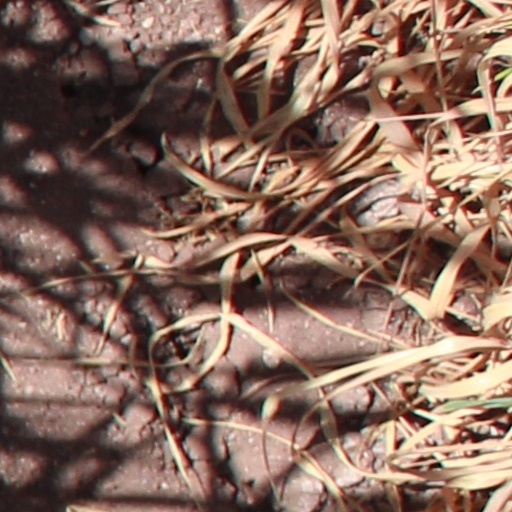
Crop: wheat